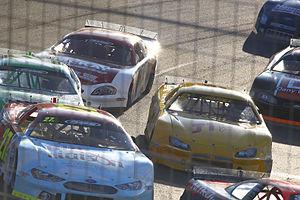
Stock car sur courte piste asphaltée - Série PASS North - Autodrome Chaudière - 18 mai 2013 - Photo Paul-Émile Poulin-Jacques
Le stock-car est une catégorie de voitures de course automobile dérivée des voitures de tourisme. Les championnats les plus connus de stock-car sont principalement disputés aux États-Unis et au Canada, mais des pays comme l'Australie et la Nouvelle-Zélande ont également de beaux championnats.